Ikko Tanaka

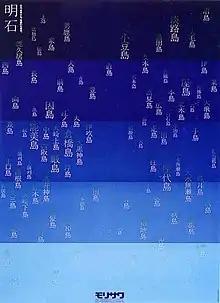
A poster by Tanaka that illustrates the designer's use of text as a graphic, self-referential medium. Here, the names of Japanese islands are themselves isolated and varied in scale, alluding to their physical status as floating landmasses.

Typography figures prominently in Tanaka's work, and his engagement with the medium fell in line with a growing interest in the visual potential of text among young Japanese designers in the postwar era. This impulse was in part shaped by the influences of Swiss and American typography. Prior to the 1950s, typography in Japanese graphic design was largely hand-lettered, either by compass and ruler or by brushwork. Designers including Tanaka sought to establish ""nihon moji"," a lettering aesthetic that would be recognized as uniquely Japanese and systematically standardized. Tanaka was particularly struck by the prominence of text in the visual language of American mass consumerism, and took an approach to graphic design that would treat text as a central mode of visual communication, rather than operating as a mere prosthetic to the image. A series of prints produced for type foundry Morisawa exemplify Tanaka's engagement with the visual expressiveness of letters. In one piece, he separates different stroke types into discrete forms that fill the surface of the picture plane, abstracting them from their original "kanji" contexts, while another work makes use of archaic pictogram characters, printed in white with a chalk-like texture against a black background.